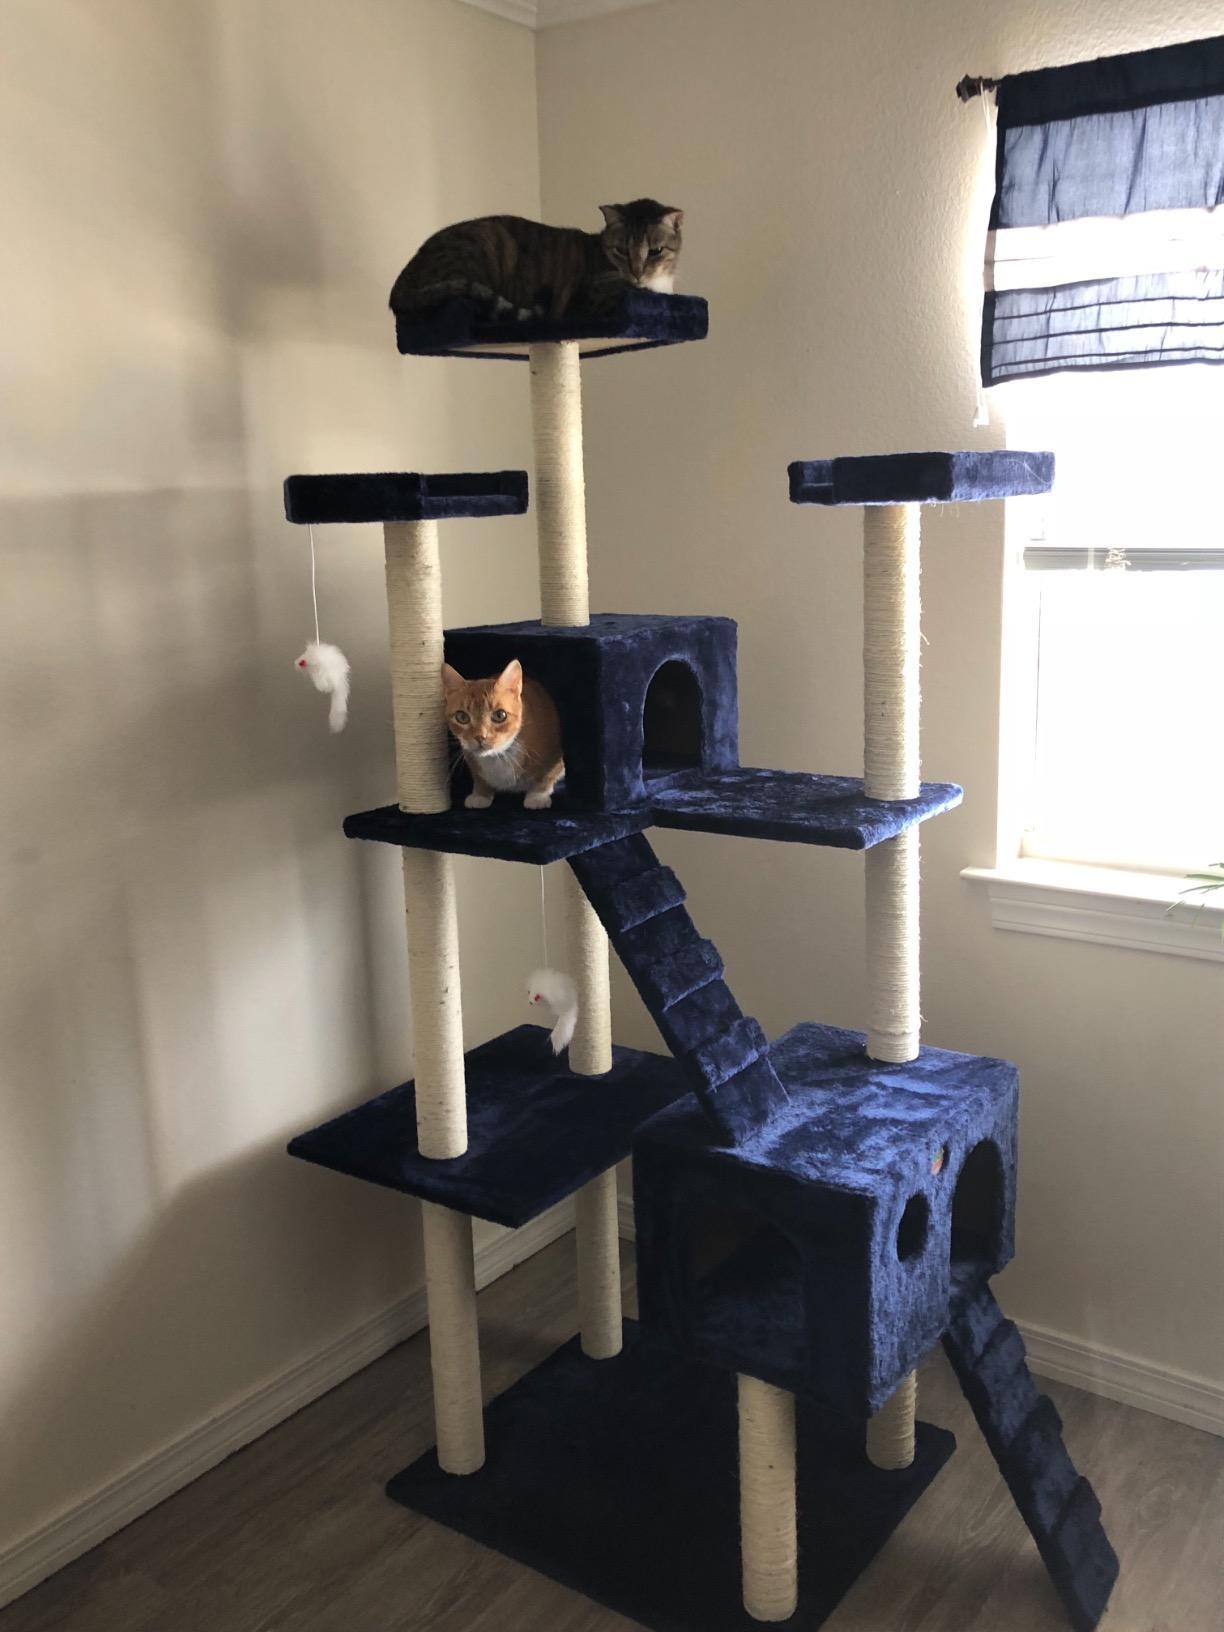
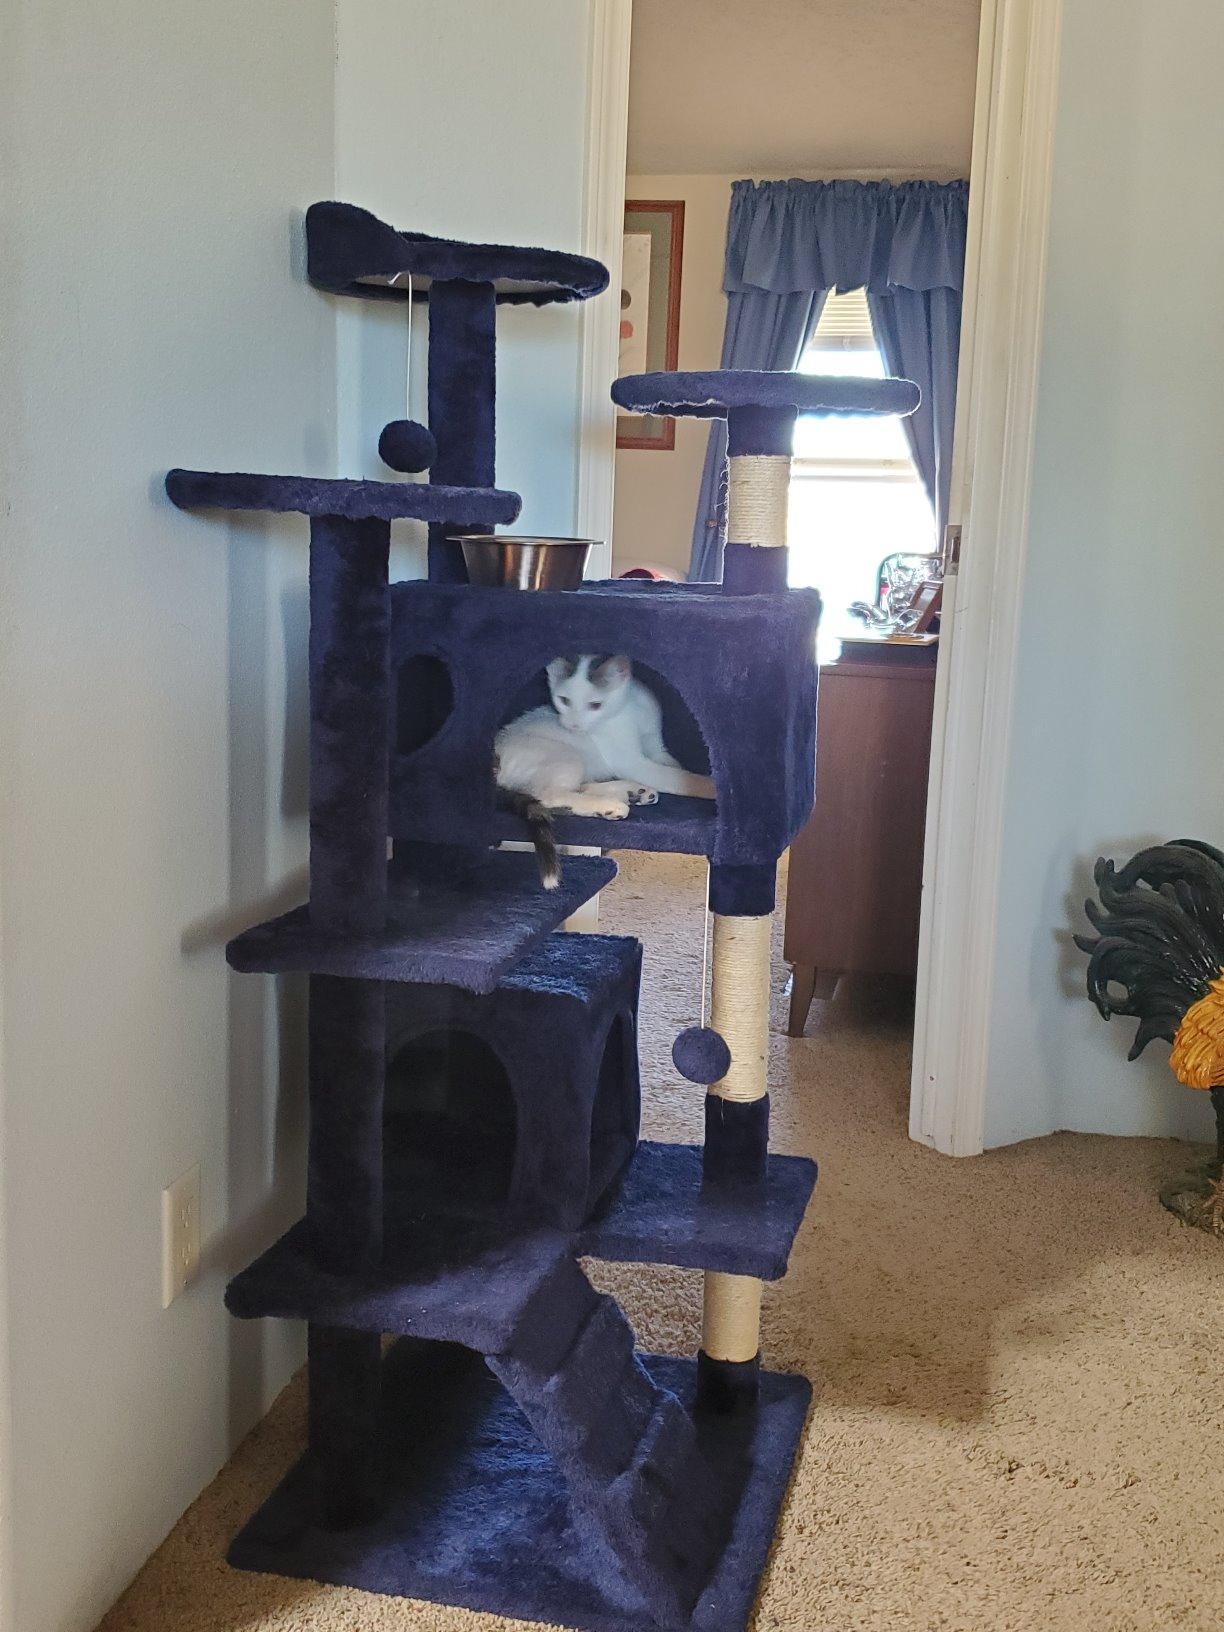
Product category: items_cat tree
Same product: no